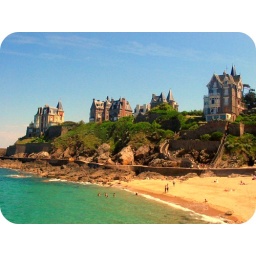
Trust me, standing underneath looking up at these houses is a bit freaky.